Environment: real
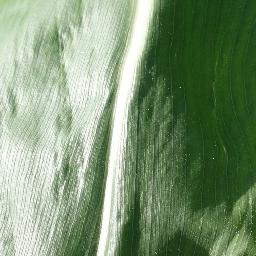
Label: healthy